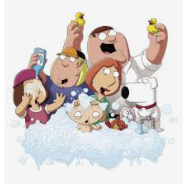
Portrait style: Cartoon Portrait